Question: Please indicate a possible affordance area of swing_baseball_bat that can be used for holding
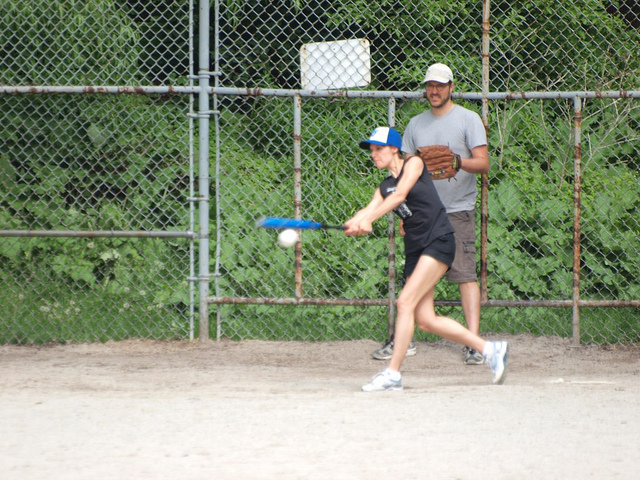
Answer: [325.648, 217.5, 385.5, 242.5]